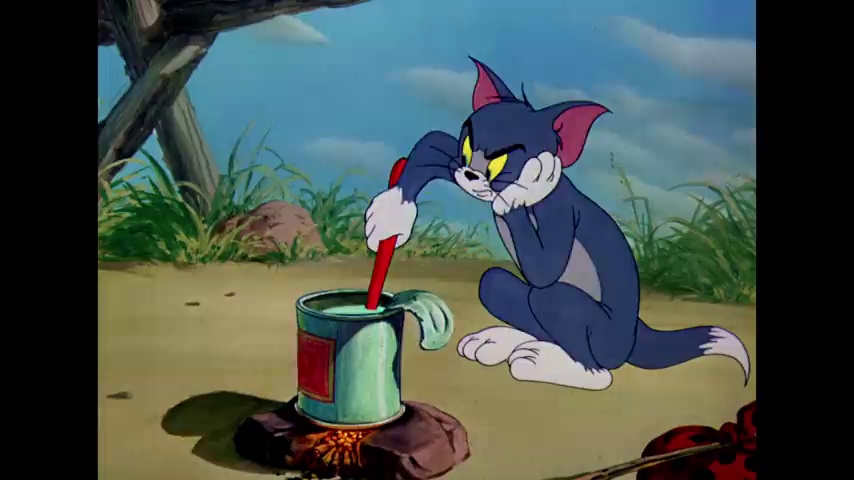
Portrait style: Cartoon Portrait